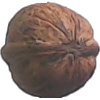
Label: walnut